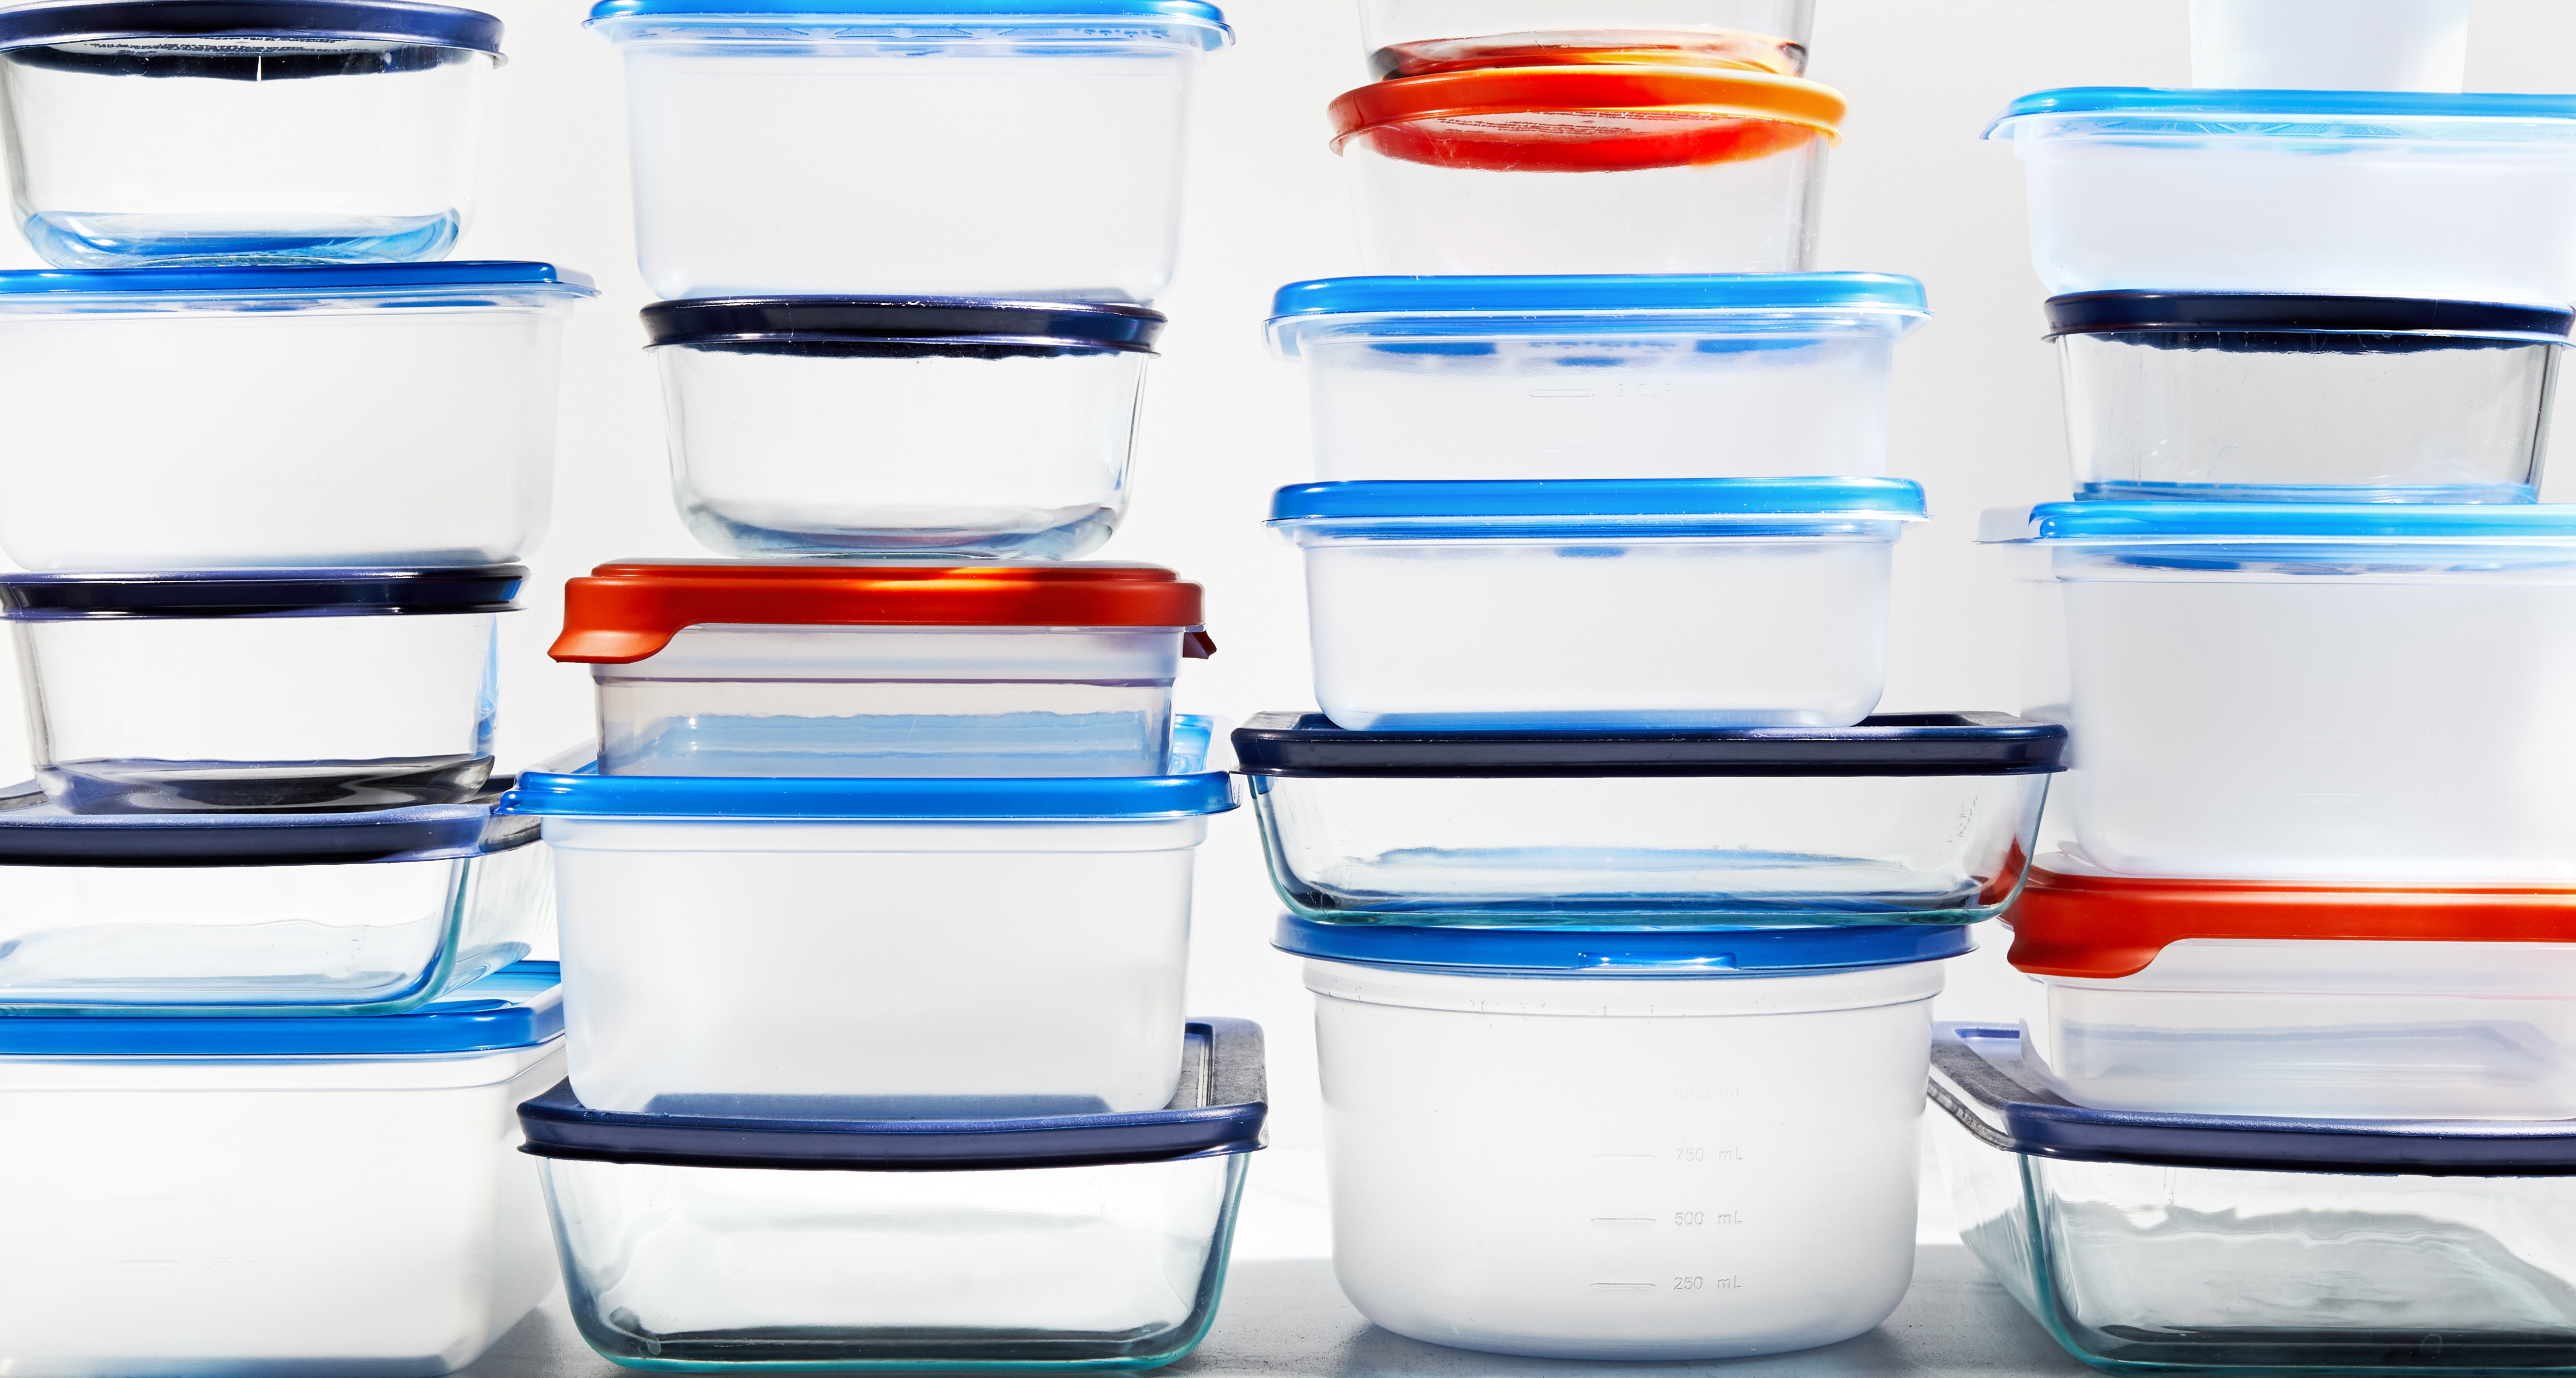
Label: plastic